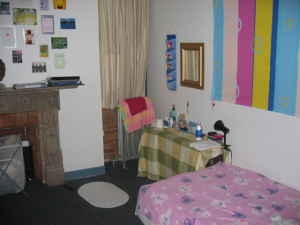
Room type: bedroom